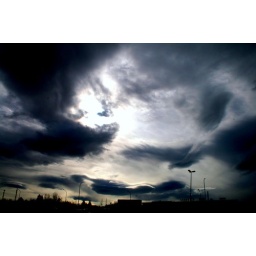
Crazy clouds in Reykjavik, Fixed it a lot to bring out the cloud effects.